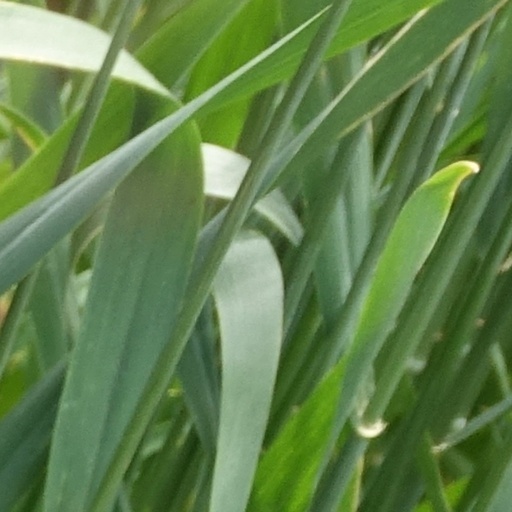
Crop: wheat